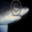
Label: shark